Gavin Smith (poker player)

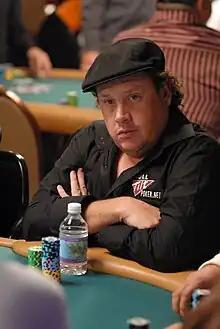
Gavin Smith at the 2007 World Series of Poker

Gavin Smith (September 4, 1968 – January 14, 2019) was a Canadian professional poker player who won the World Poker Tour's Season IV Mirage Poker Showdown Championship event and the WPT Season IV Player of the Year award in 2005, then at the 2010 World Series of Poker, won the $2,500 Mixed Hold 'em event along with his first bracelet.